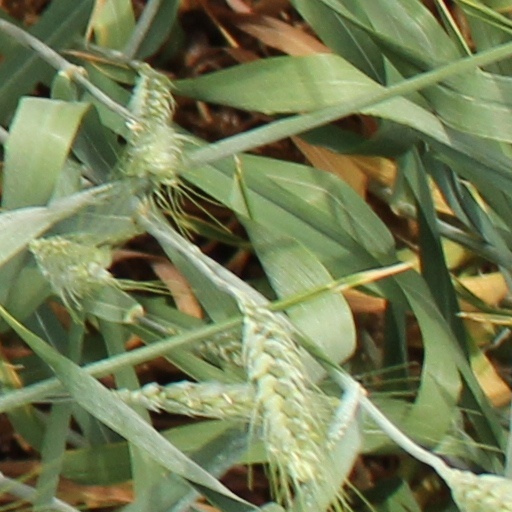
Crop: wheat